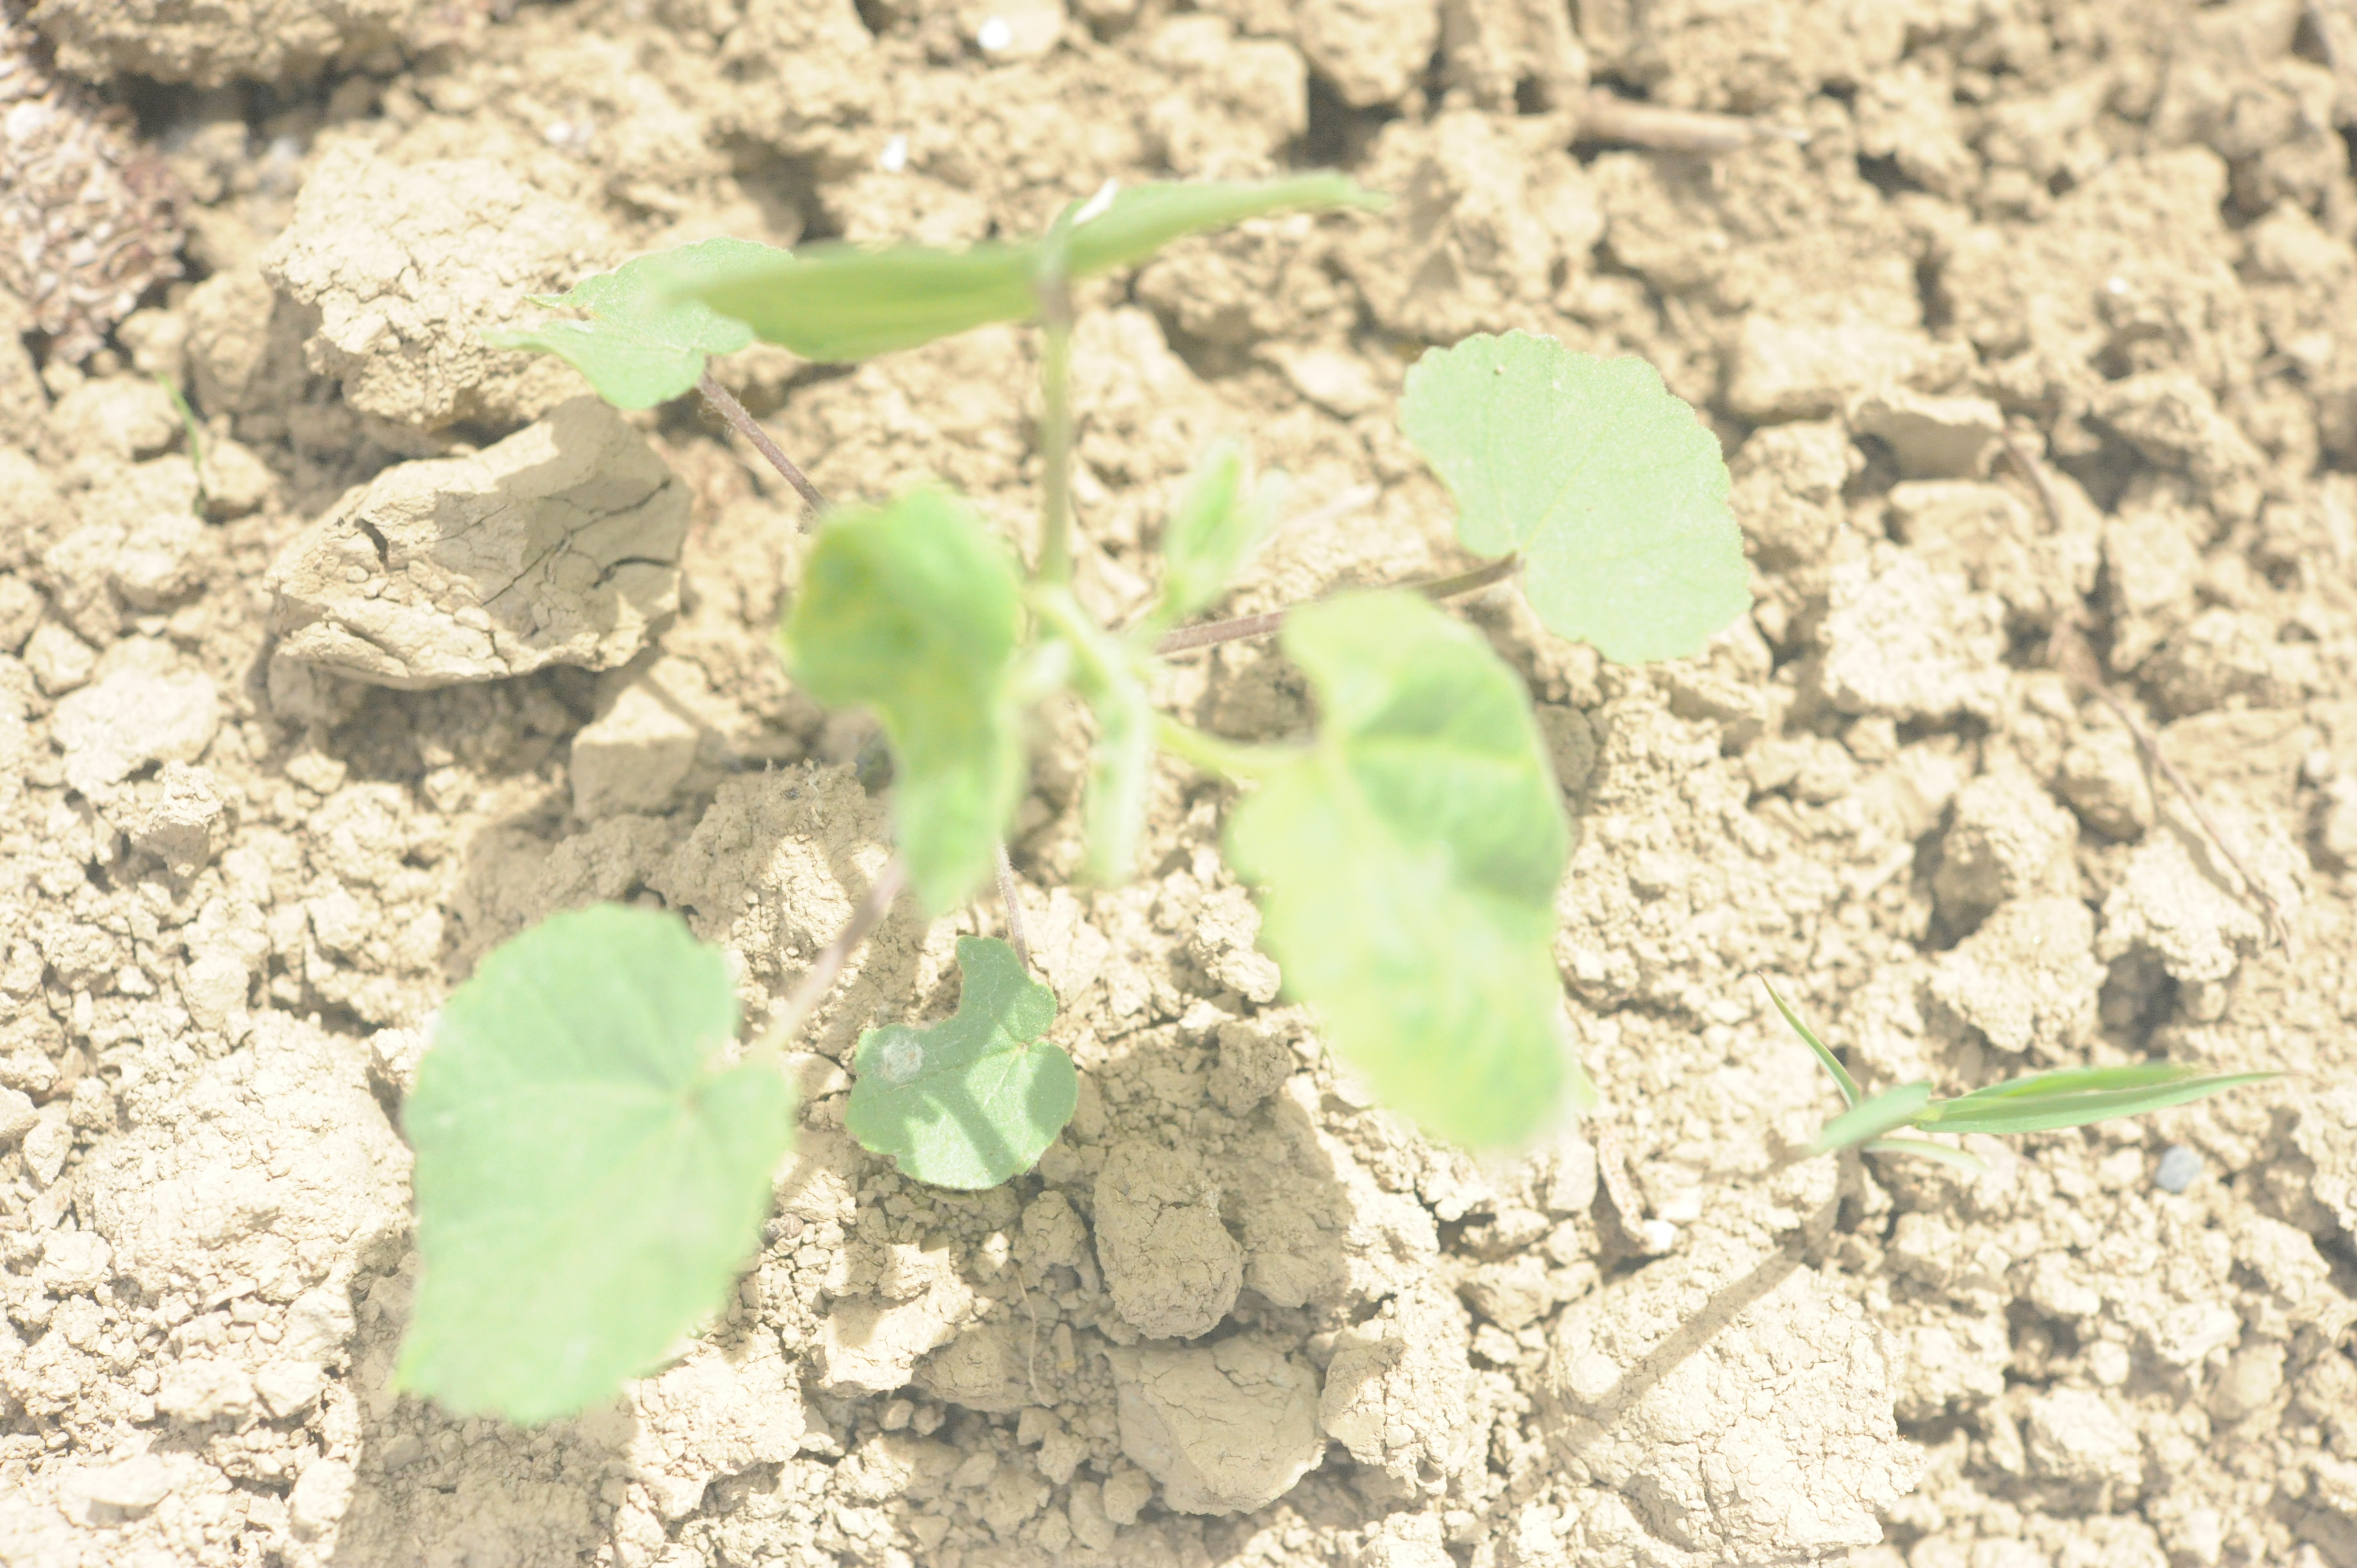
Label: velvet_leaf